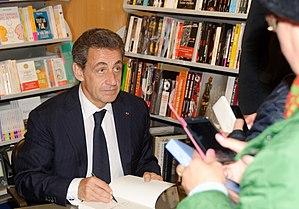
Nicolas Sarközy de Nagy-Bocsa, dit Nicolas Sarkozy, né le 28 janvier 1955 à Paris, est un homme d'État français. Il est président de la République française du 16 mai 2007 au 15 mai 2012.
Passions est un livre autobiographique écrit par Nicolas Sarkozy et publié le 27 juin 2019.